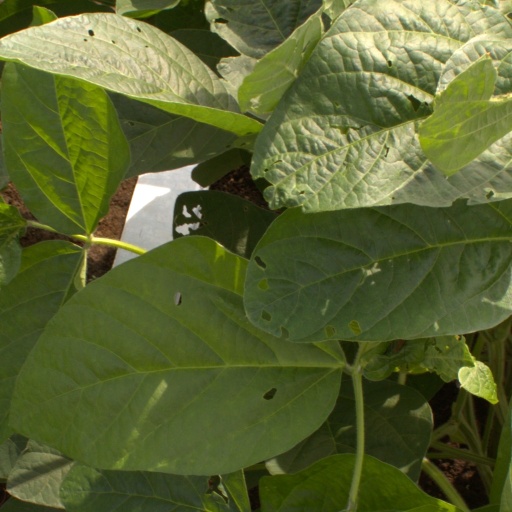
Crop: soybean